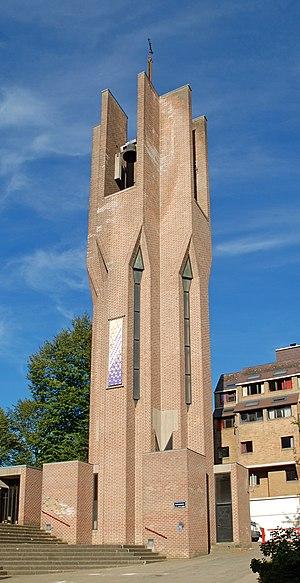
Belgique - Brabant wallon - Louvain-la-Neuve - Église Saint-François d'Assise (architecture brutaliste, architecte Jean Cosse)
L'église Saint-François d'Assise est une église de style brutaliste située à Louvain-la-Neuve, section de la ville belge d'Ottignies-Louvain-la-Neuve, dans la province du Brabant wallon.
L'architecture brutaliste apparaît en Belgique en 1960 et se développe tout au long des années 1960 et 1970, en parallèle avec l'architecture fonctionnaliste, dérivée comme elle du modernisme.